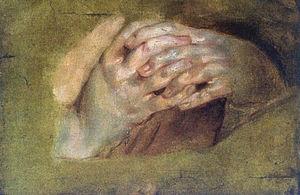
Georges de Geel, né à Oevel en 1617 et mort à Ngongo Bata en 1652. Capucin, missionnaire et martyr, il a réalisé une copie du premier dictionnaire latin-espagnol-kikongo, rédigé par Buenaventura de Sardegna, un capucin espagnol natif de Nuoro qui faisait partie de la première mission des Capucins en 1645.